The Ghost Ship

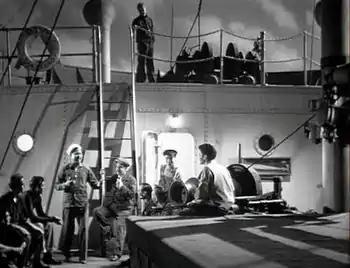
A scene from "The Ghost Ship", with a calypso performance

Modern film critics have also praised the picture's acting, cinematography, and lighting, as well as its ability to scare. Actor Richard Dix is almost uniformly praised for bringing a depth of character, moodiness, and pathos to the role of Captain Stone. The film's direction, cinematography and lighting, too, display a depth of artistry not usually seen in cinema. Cinematographer Nicholas Musuraca won high praise for his chiaroscuro lighting design. Film historian Edmund Bansak has written one scene in particular which is highly effective: